Death and culture

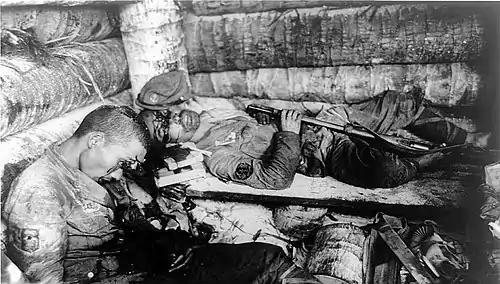
Two Japanese Imperial Marines who committed suicide rather than surrender, Tarawa, Gilbert Islands in the Pacific, 1943.

A suicide attack occurs when an individual or group violently sacrifice their own lives for the benefit of their side, their beliefs or out of fear of being captured. In the desperate final days of World War II, many Japanese pilots volunteered for kamikaze missions in an attempt to forestall defeat for the Empire. In Nazi Germany, Luftwaffe squadrons were formed to smash into American B-17s during daylight bombing missions, in order to delay the highly-probable Allied victory, although in this case, inspiration was primarily the Soviet and Polish "taran" ramming attacks, and death of the pilot was not a desired outcome. The degree to which such a pilot was engaging in a heroic, selfless action or whether they faced immense social pressure is a matter of historical debate. The Japanese also built one-man "human torpedo" suicide submarines.